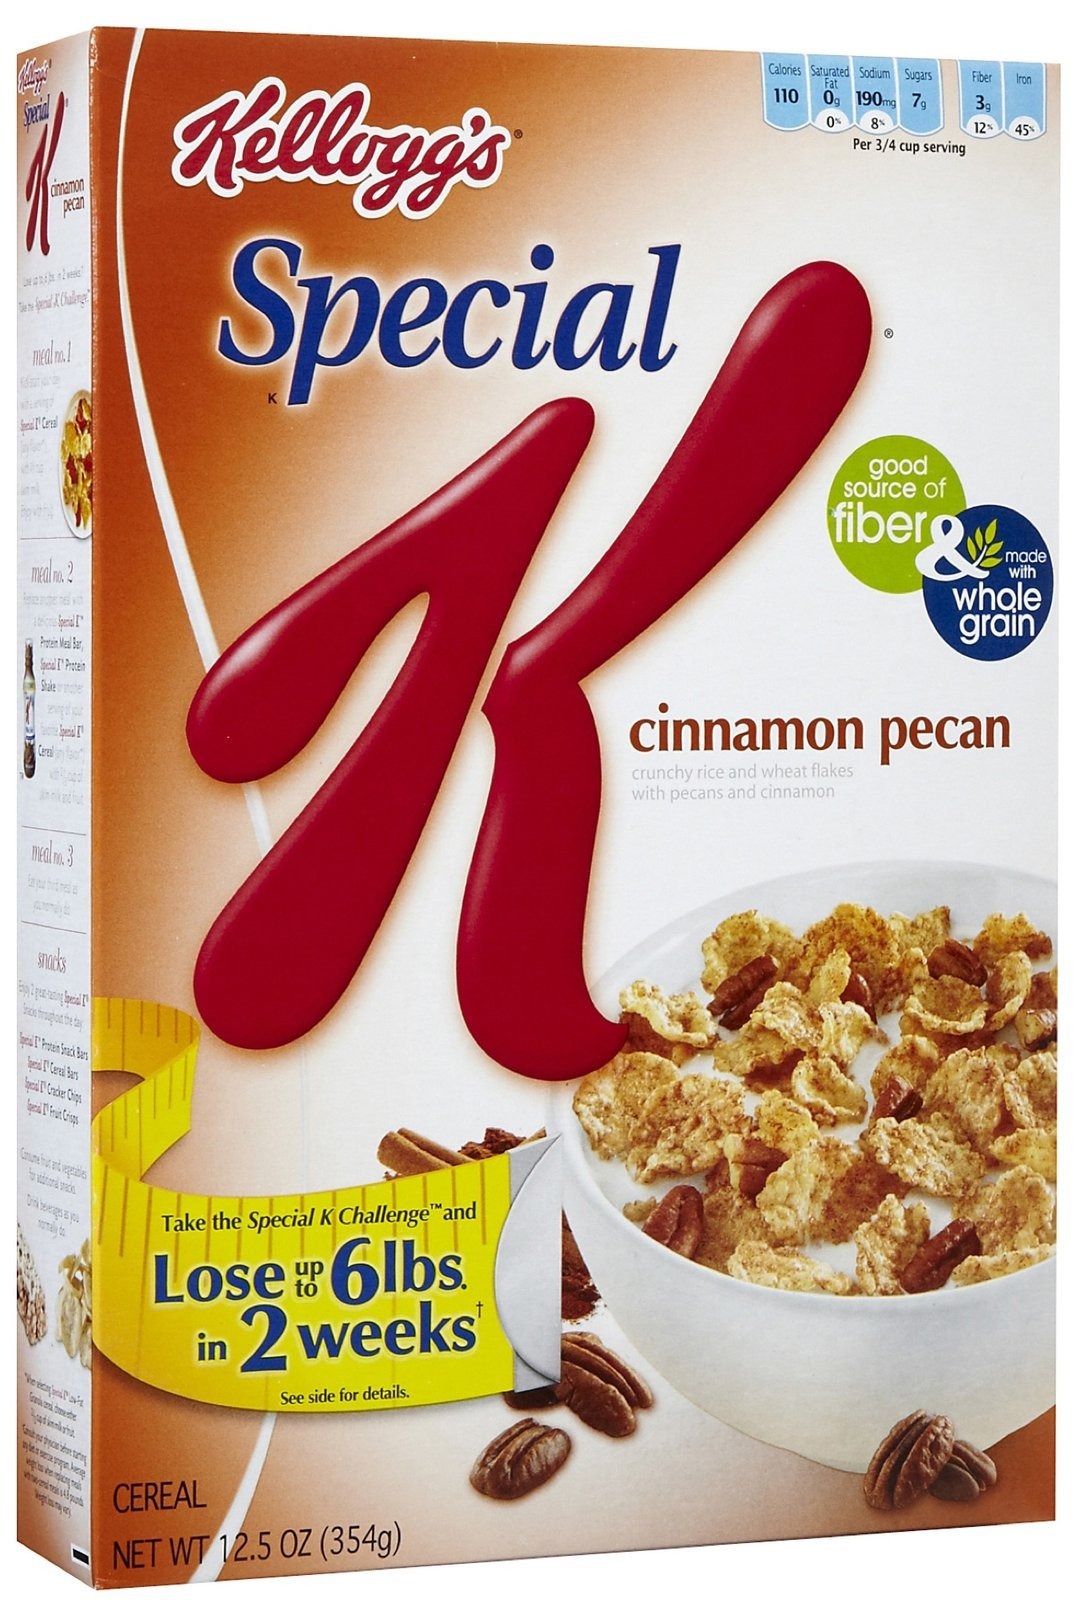
Item Name: Kellogg's Special K Cinnamon Pecan Cereal, 12.5 oz
Value: 12.5
Unit: Ounce

Price: 13.98